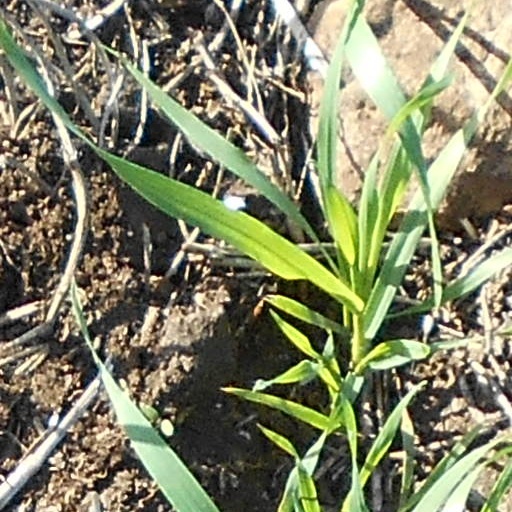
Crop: wheat